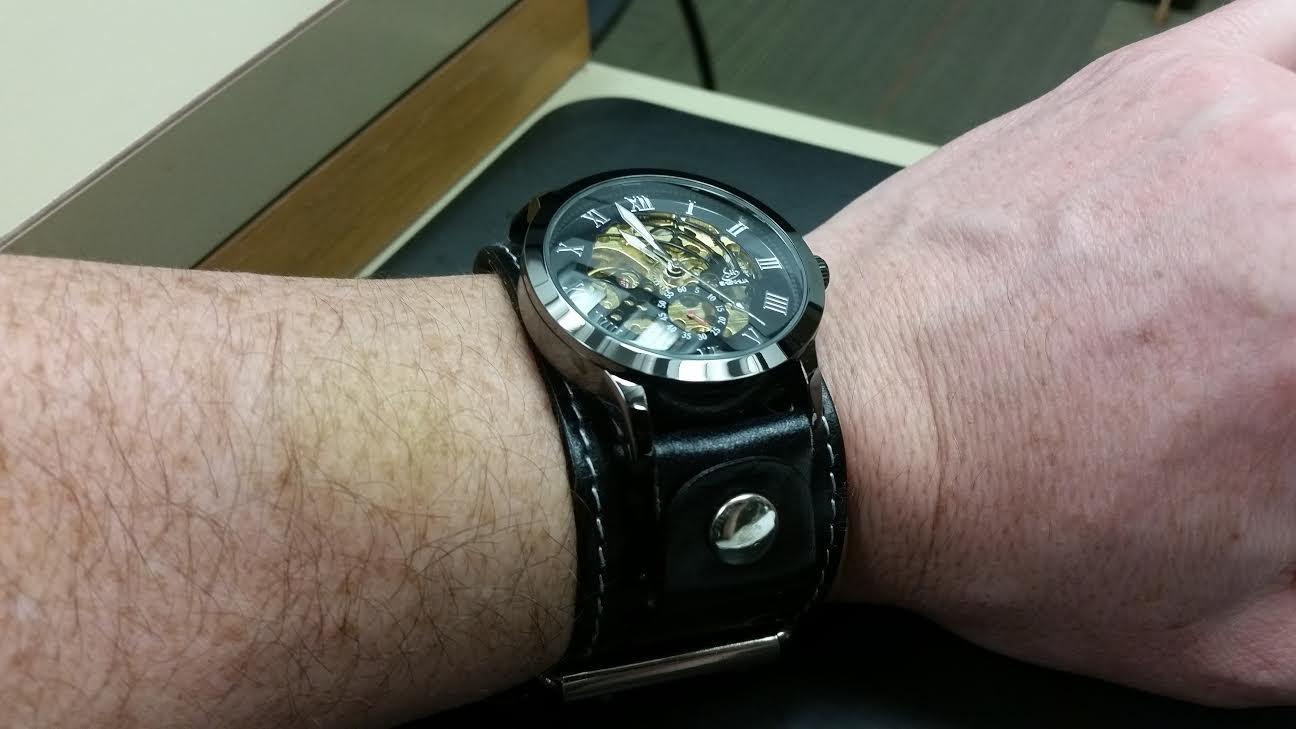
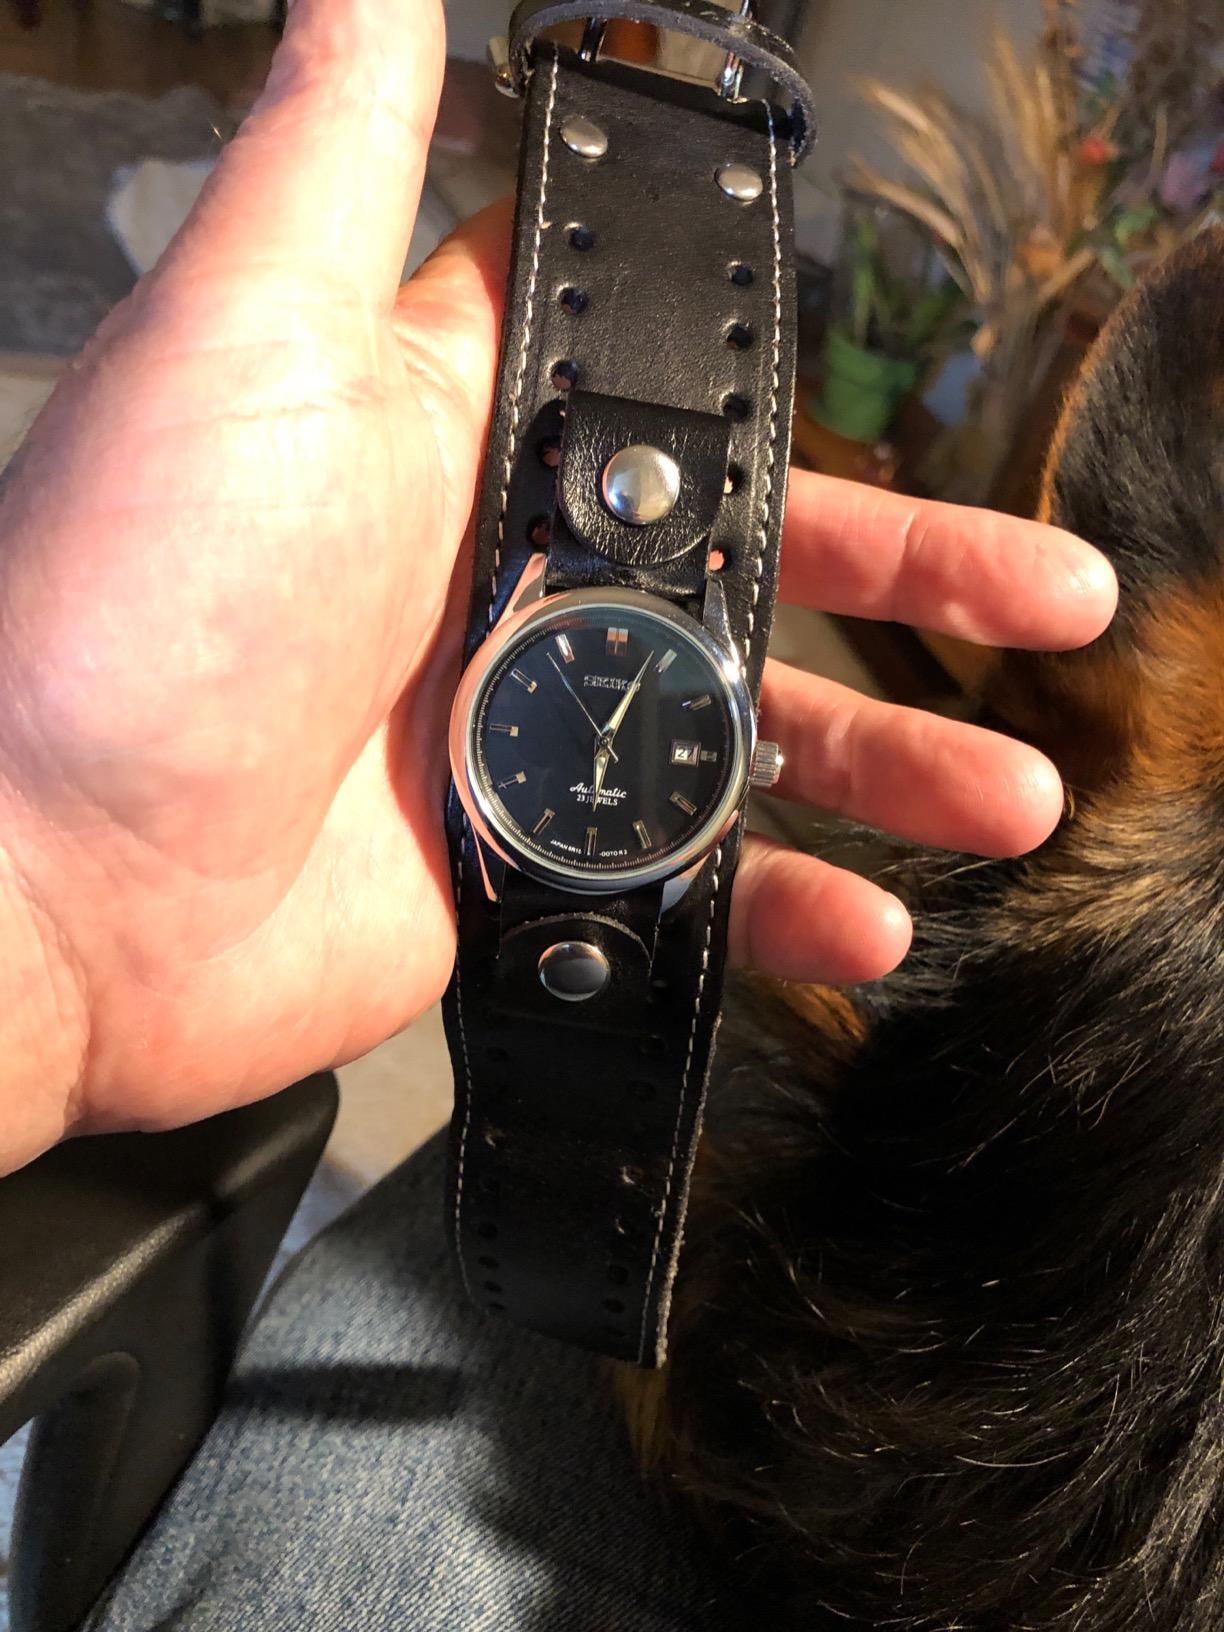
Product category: accessories_watch
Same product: yes